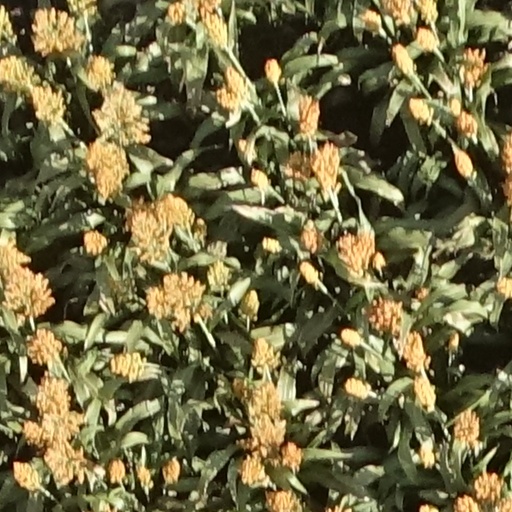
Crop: sorghum